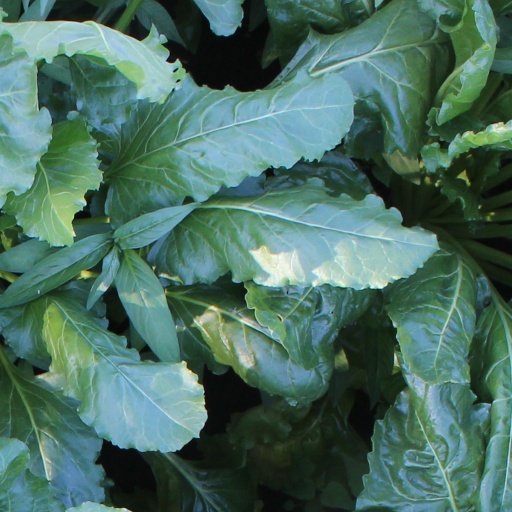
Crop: sugar beet